Berilje

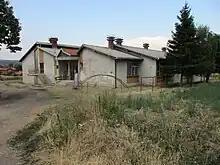
Berilje

Berilje is a village in the municipality of Prokuplje, Serbia. According to the 2002 census, the village has a population of 730 people.